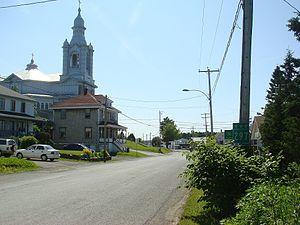
Photo de la route 297, à Saint-Moïse, Québec, Canada.
Saint-Moïse est une municipalité de paroisse dans la municipalité régionale de comté de La Matapédia au Québec située dans la région administrative du Bas-Saint-Laurent. La population de la municipalité est en décroissance et compte moins de 600 âmes.
La route 297 est une route régionale québécoise située sur la rive sud du fleuve Saint-Laurent. Elle dessert la région administrative du Bas-Saint-Laurent.